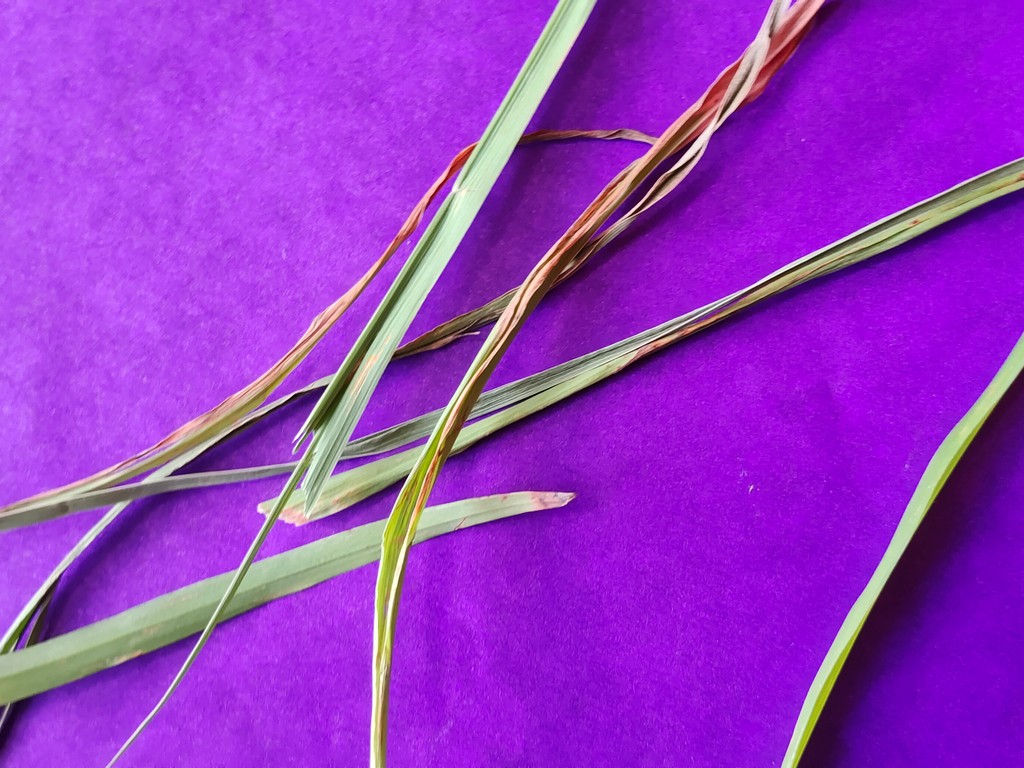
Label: Unhealthy